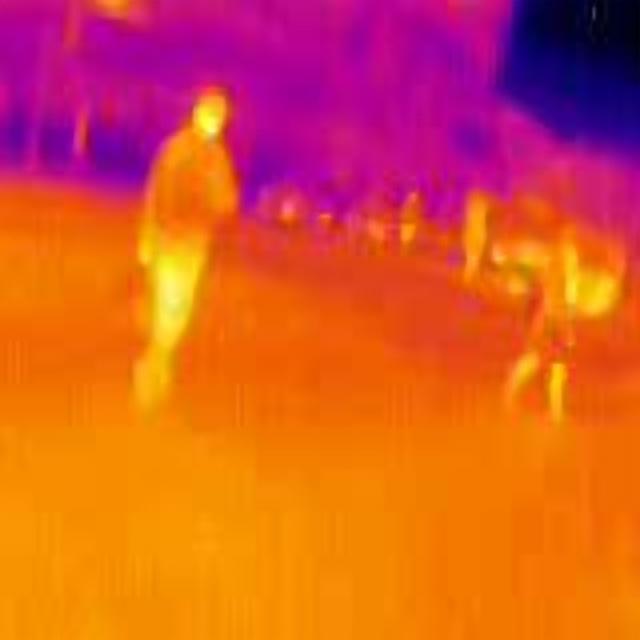
Detected objects:
label: person
label: person
label: person
label: person
label: person